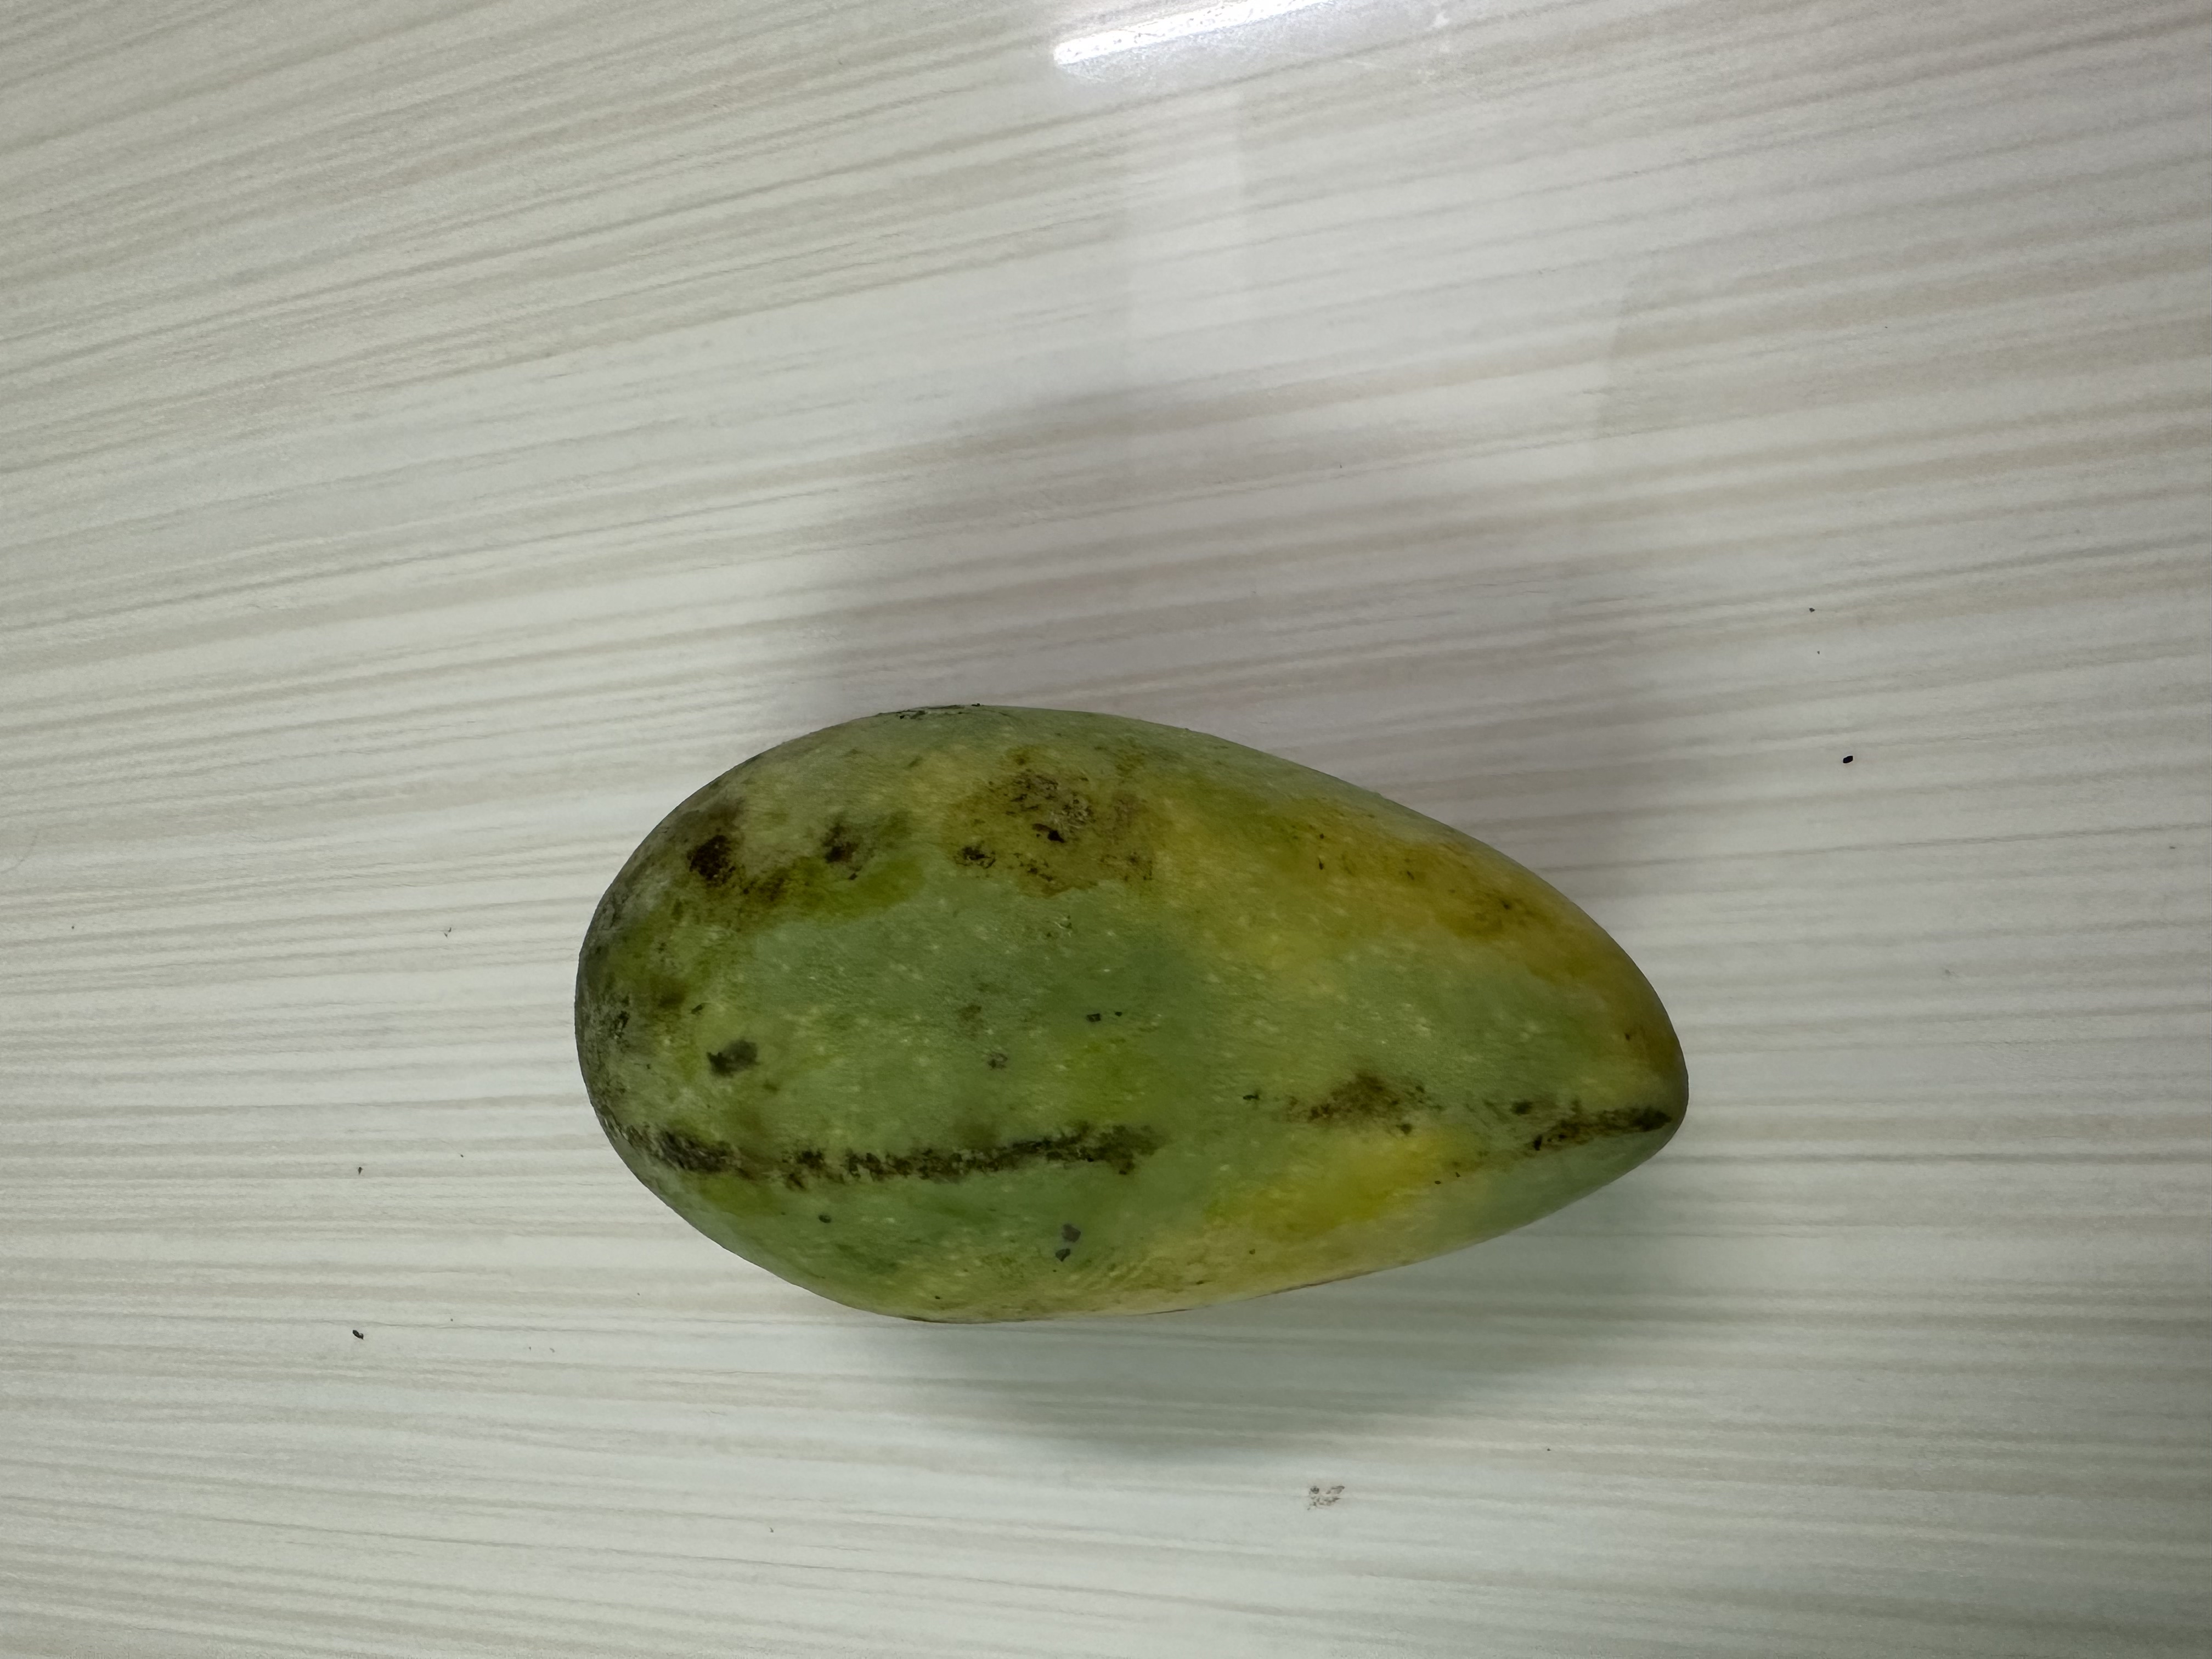
Mango variety: Katimon